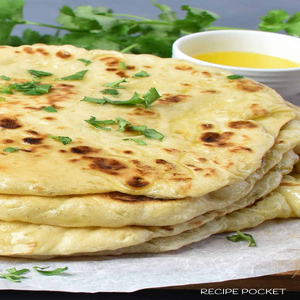
Dish: naan